Passing By – Songs by Jake Heggie

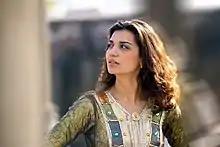
Isabel Bayrakdarian (courtesy of the Armenian Embassy)

"Facing Forward/Looking Back" was commissioned by Welz Kaufman and the Ravinia Festival in honour of the Steans Institute for Young Artists. It was premiered by soprano Michèle Bogdanowicz, mezzo-soprano Tamara Mumford and pianist Vlad Iftinca in the John B. Harza Building's Bennett Gordon Hall on 8 August 2007. The album presents four of the cycle's five songs, omitting "Hummingbird - for Tess", a setting of a poem by Raymond Carver. The first three are settings of autobiographical poems written by friends of Heggie's specially for his use. "Motherwit" is about a daughter wishing that she could summon her dead mother back to life and build a better relationship with her than she had been able to do in her youth. "Grounded" is about what can happen when a daughter is obliged to assume the responsibility of caring for a mother suffering dementia. "Mother in the mirror" is about seeing the face of one's dead mother in one's own reflection. "Facing forward", with a text by Heggie himself, was written by the composer when he was nineteen and studying in Paris. It is about how, having lost his father to suicide at the age of ten, Heggie coped with his personal problems by imagining the conversations with his father that he was unable to have in reality.